Harlow Block (Marquette, Michigan)

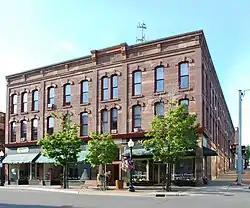

The Harlow Block is a commercial building located at 100 West Washington Street in Marquette, Michigan. It was listed on the National Register of Historic Places in 1983.